Higher Education Commission (Pakistan)

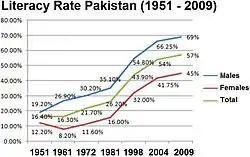
Literacy rates since 1951–2009

At the time of establishment of Pakistan on 14 August 1947, the country had only one institution of higher learning, University of the Punjab and among forty colleges expanded to four provinces of Pakistan. Education policy revised by Prime Minister of Pakistan Liaquat Ali Khan, the government established various universities and colleges in all over the country. The same year, Muhammad Ali Jinnah held a National Education Conference (also known as Pakistan Education Conference) of academicians and state holders to revise the policy of higher education in the country, as he stated: